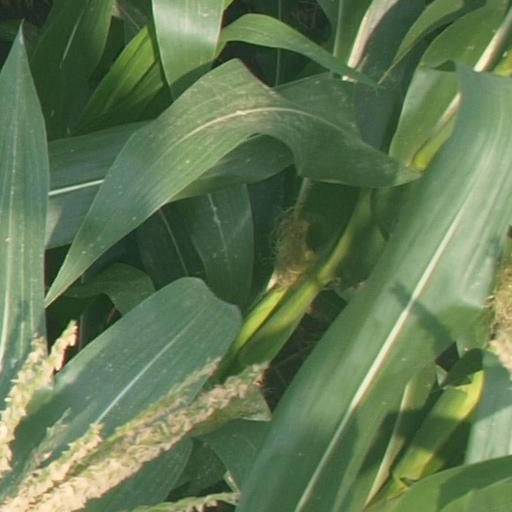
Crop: maize; corn